Gold Cup at Greyville

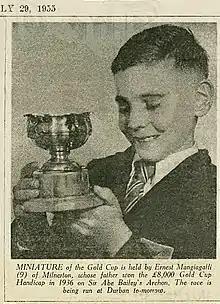
Miniature Greyville Gold Cup

Jockey Felix Coetzee has won the most Gold Cups with 8. He equalled Charlie Barends record of 7 winners in 1998, before breaking it in 2012.